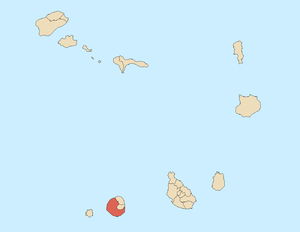
La municipalité de São Filipe est une municipalité du Cap-Vert, située sur l'île de Fogo, dans les îles de Sotavento. C'est la plus ancienne et la plus étendue des trois municipalités de l'île. Son siège se trouve à São Filipe.